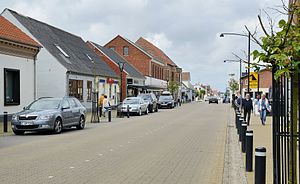
Nørre Nebel
Nørre Nebel hovedvej
Nørre Nebel er en by i Sydvestjylland med 1.326 indbyggere, beliggende i Nørre Nebel Sogn mellem Varde og Tarm. Byen ligger i Varde Kommune og tilhører Region Syddanmark. Den var administrationsby for Blåbjerg Kommune indtil kommunalreformen.